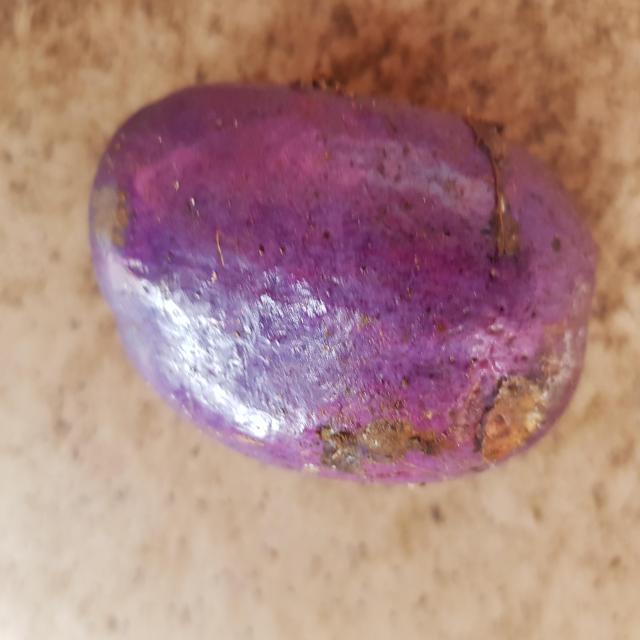
Plum grade: unaffected